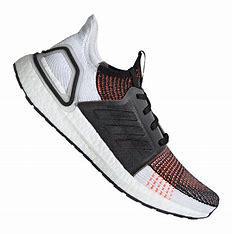
Brand: Adidas
Model: Ultra Boost 19